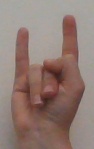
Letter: la